Julie Sommars

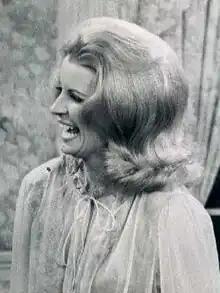
Sommars in 1970.

Julie Sommars (born April 15, 1940) is an American actress. She won a Golden Globe Award for Best Actress – Television Series Musical or Comedy for her role in "The Governor & J.J." in 1970, and was nominated for a Golden Globe Award for Best Supporting Actress on Television for "Matlock" in 1990.